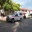
Label: ambulance